Police

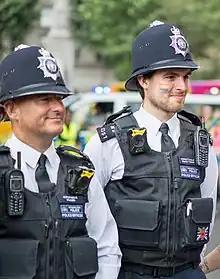
Metropolitan Police officers in 2019. The custodian helmet has been called "an iconic symbol of British policing".

Due to public fears concerning the deployment of the military in domestic matters, Peel organised the force along civilian lines, rather than paramilitary. To appear neutral, the uniform was deliberately manufactured in blue, rather than red which was then a military colour, along with the officers being armed only with a wooden truncheon and a rattle to signal the need for assistance. Along with this, police ranks did not include military titles, with the exception of Sergeant.